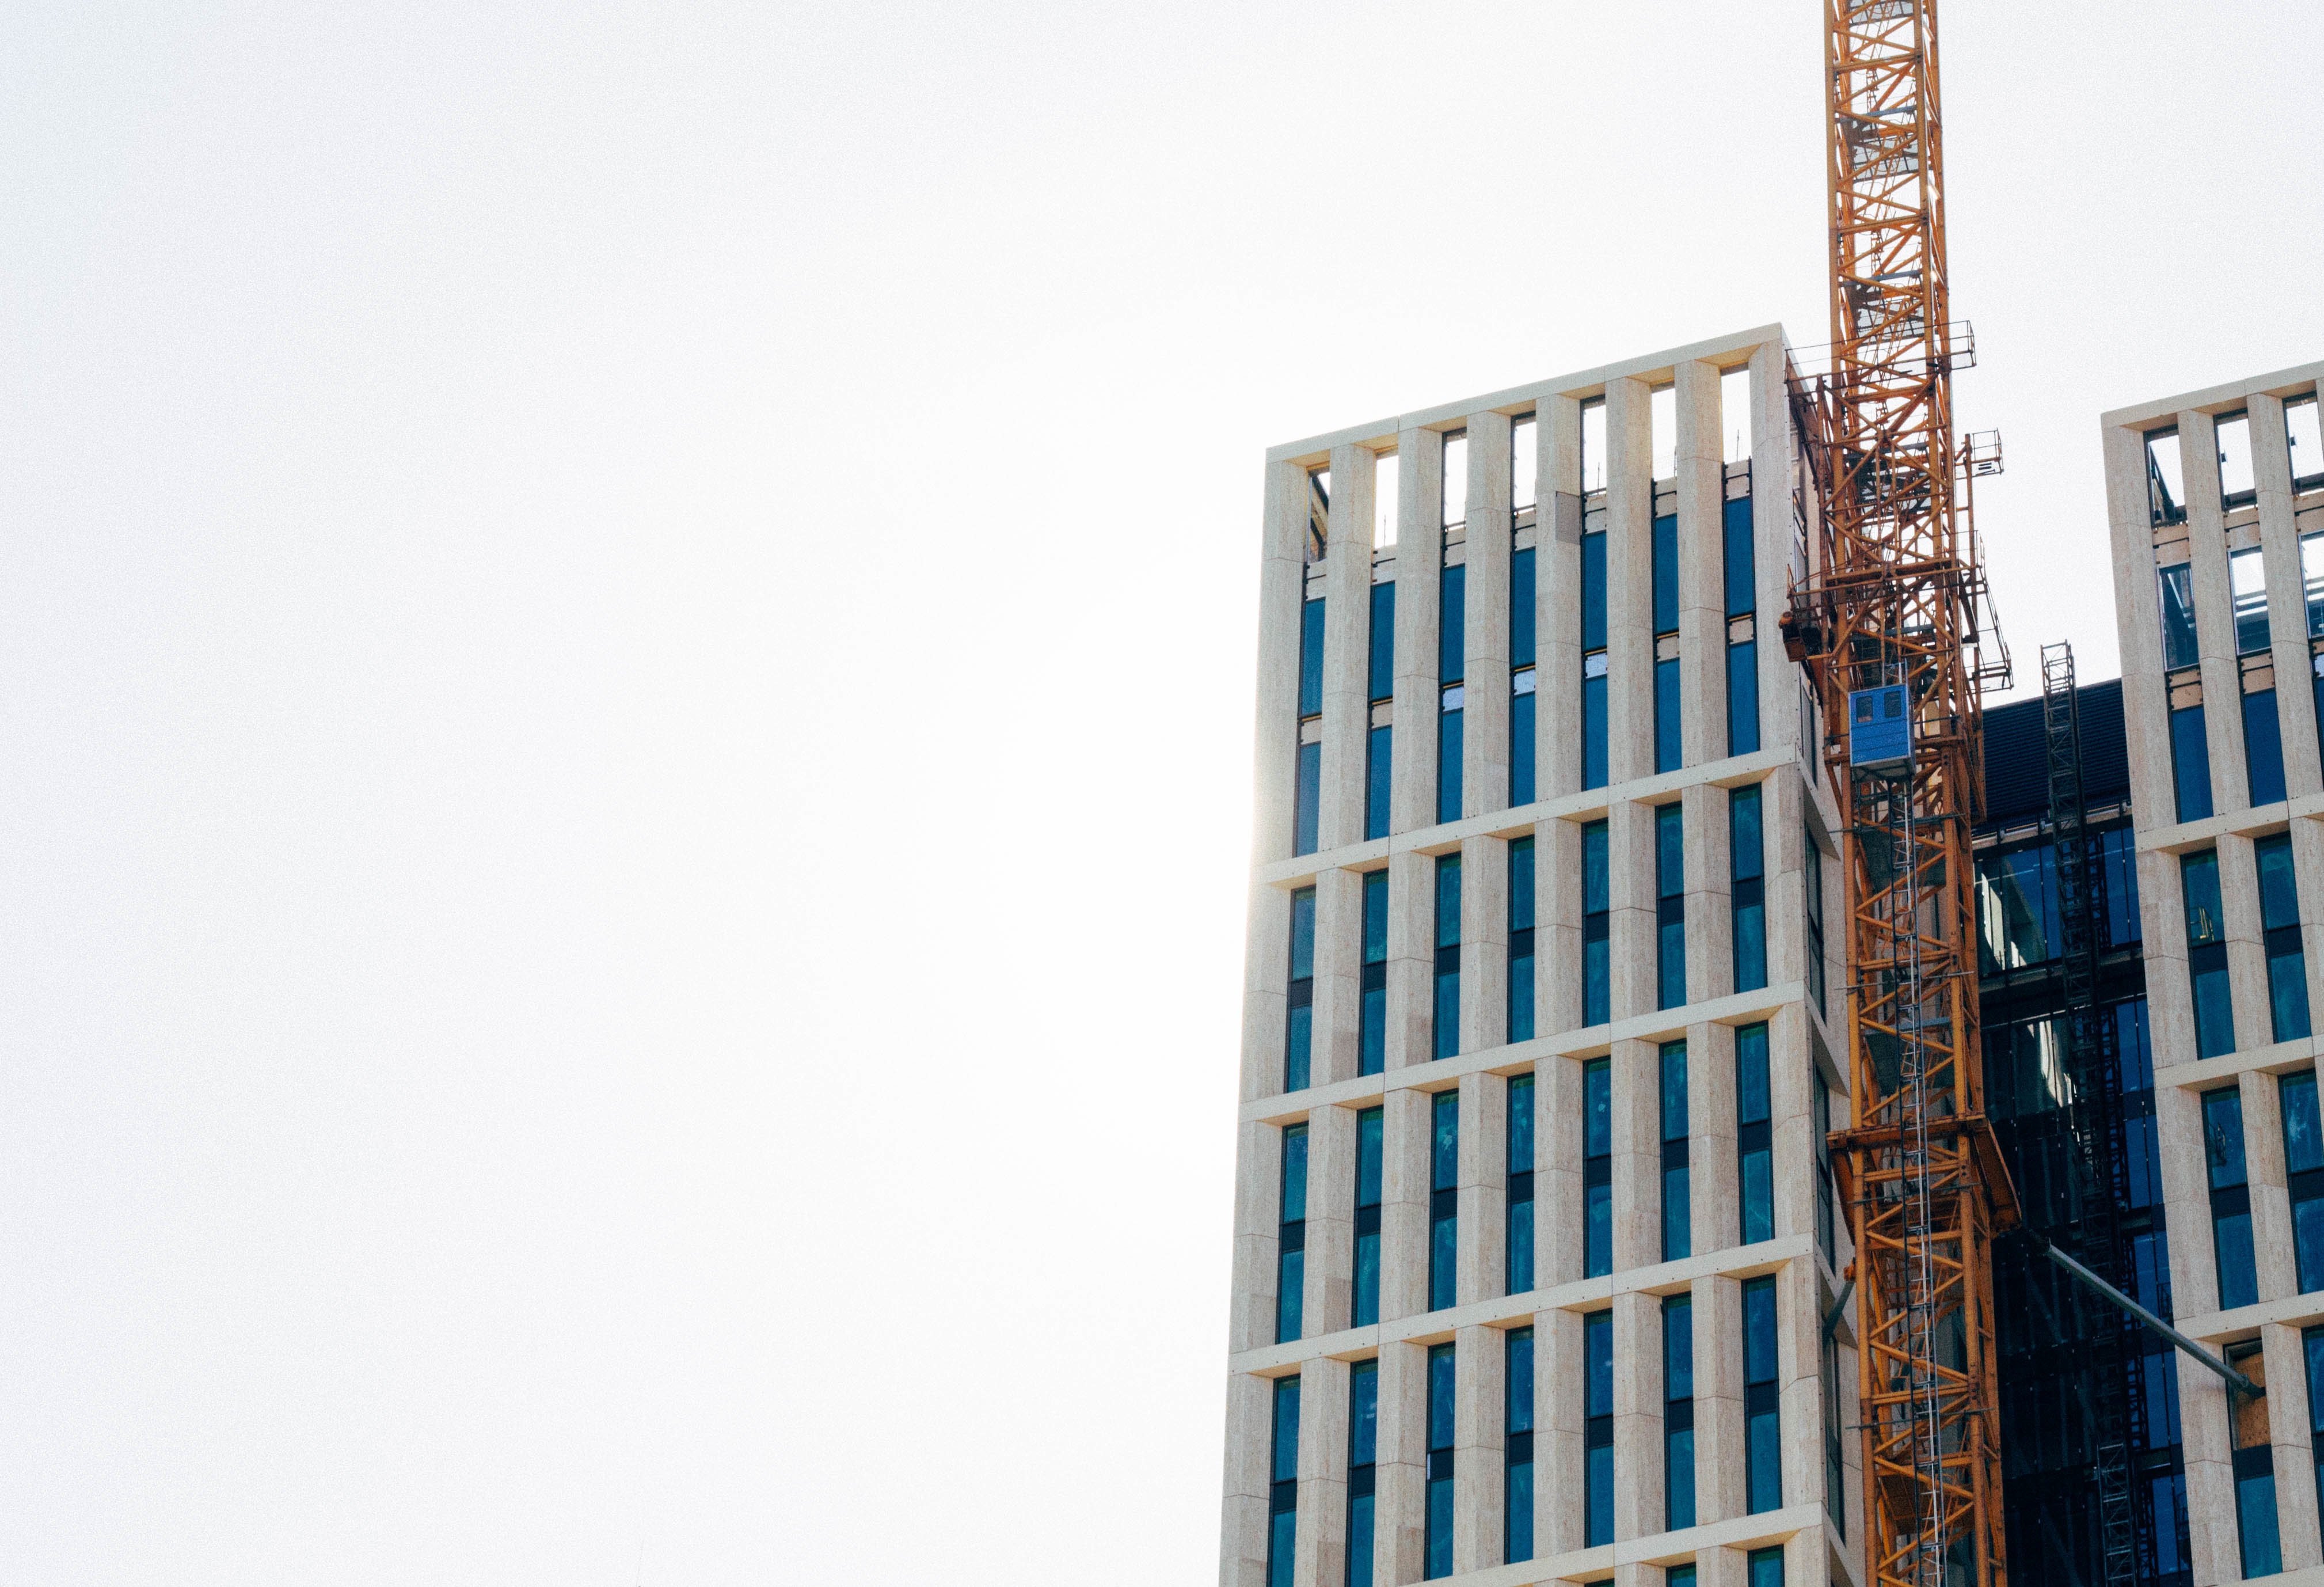
skyscraper, facade, tower block